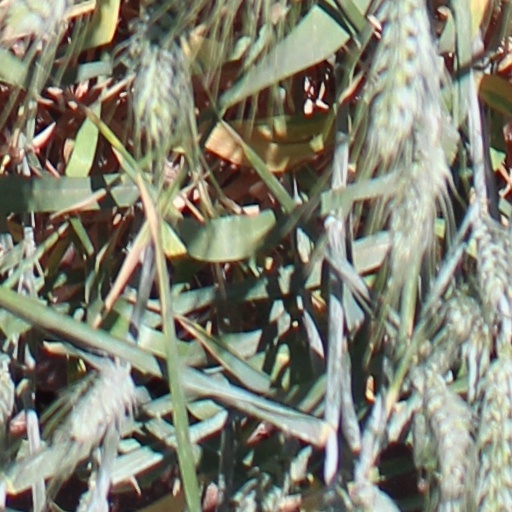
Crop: wheat